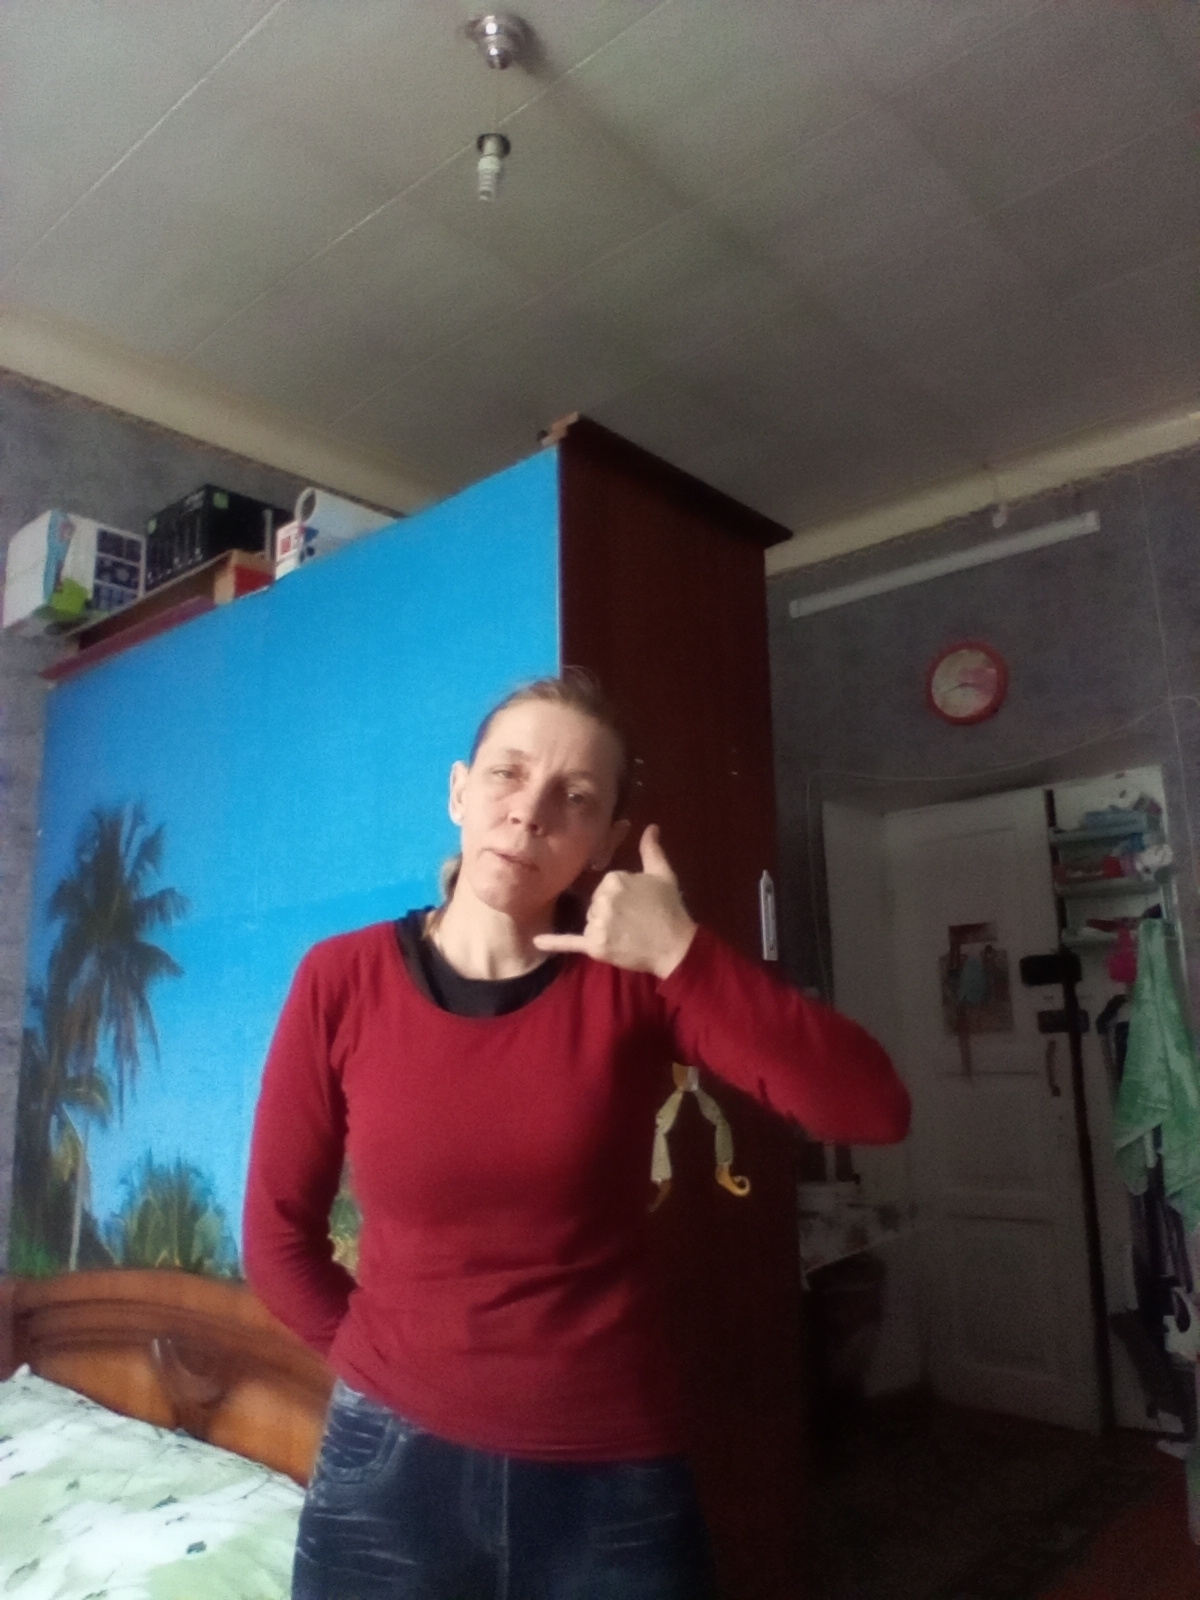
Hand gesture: call